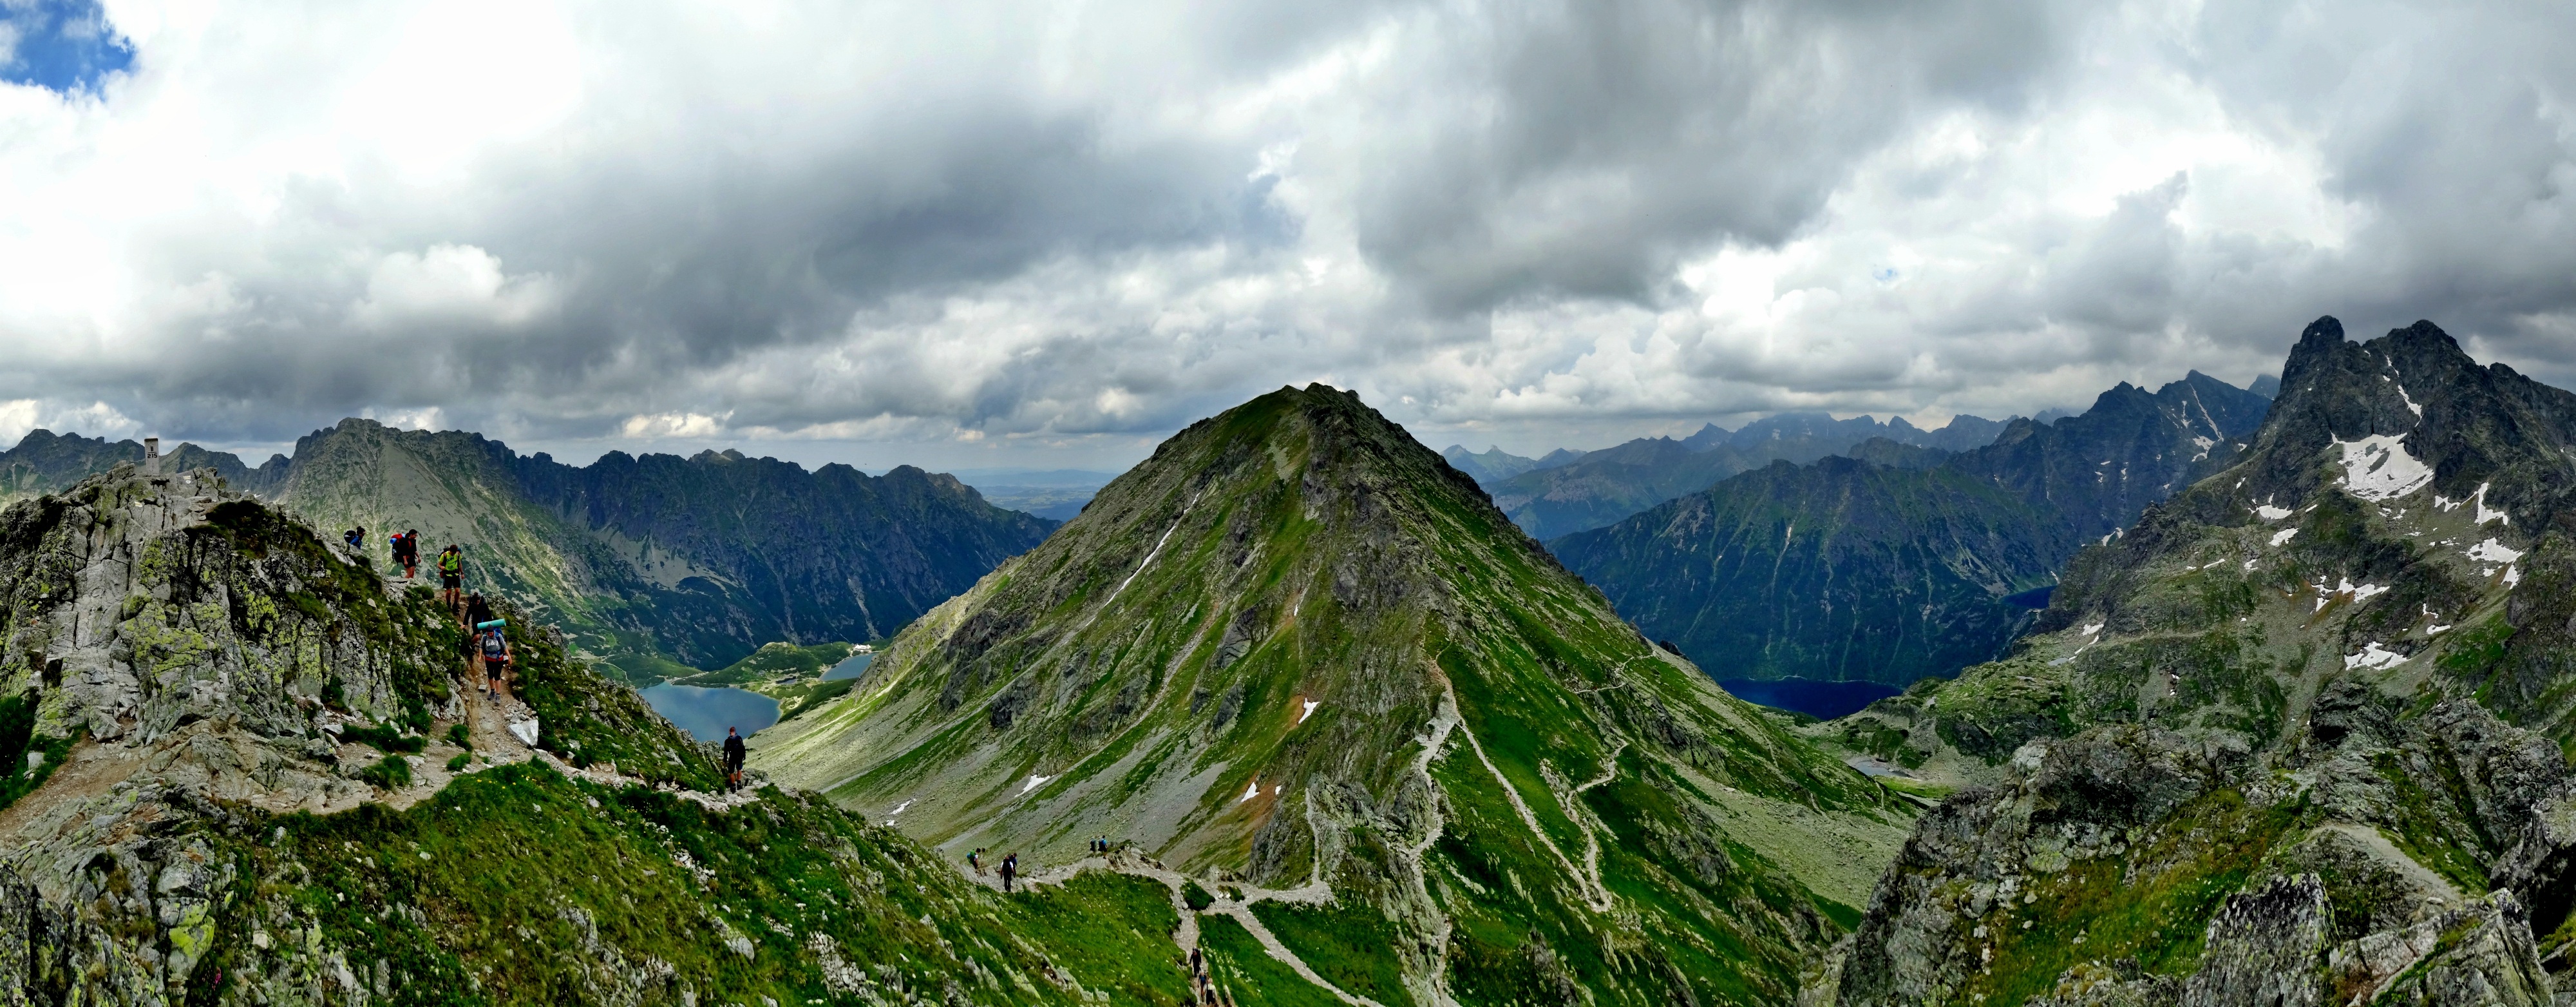
landscape, nature, wilderness, walking, mountain, meadow, valley, mountain range, panorama, tourism, national park, ridge, summit, massif, mountains, alps, poland, plateau, fell, cirque, ecosystem, tops, landform, the high tatras, mountain pass, geographical feature, mountainous landforms